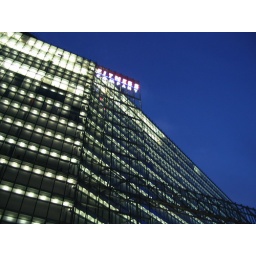
A building in Berlin, near the newly constructed train station, I think